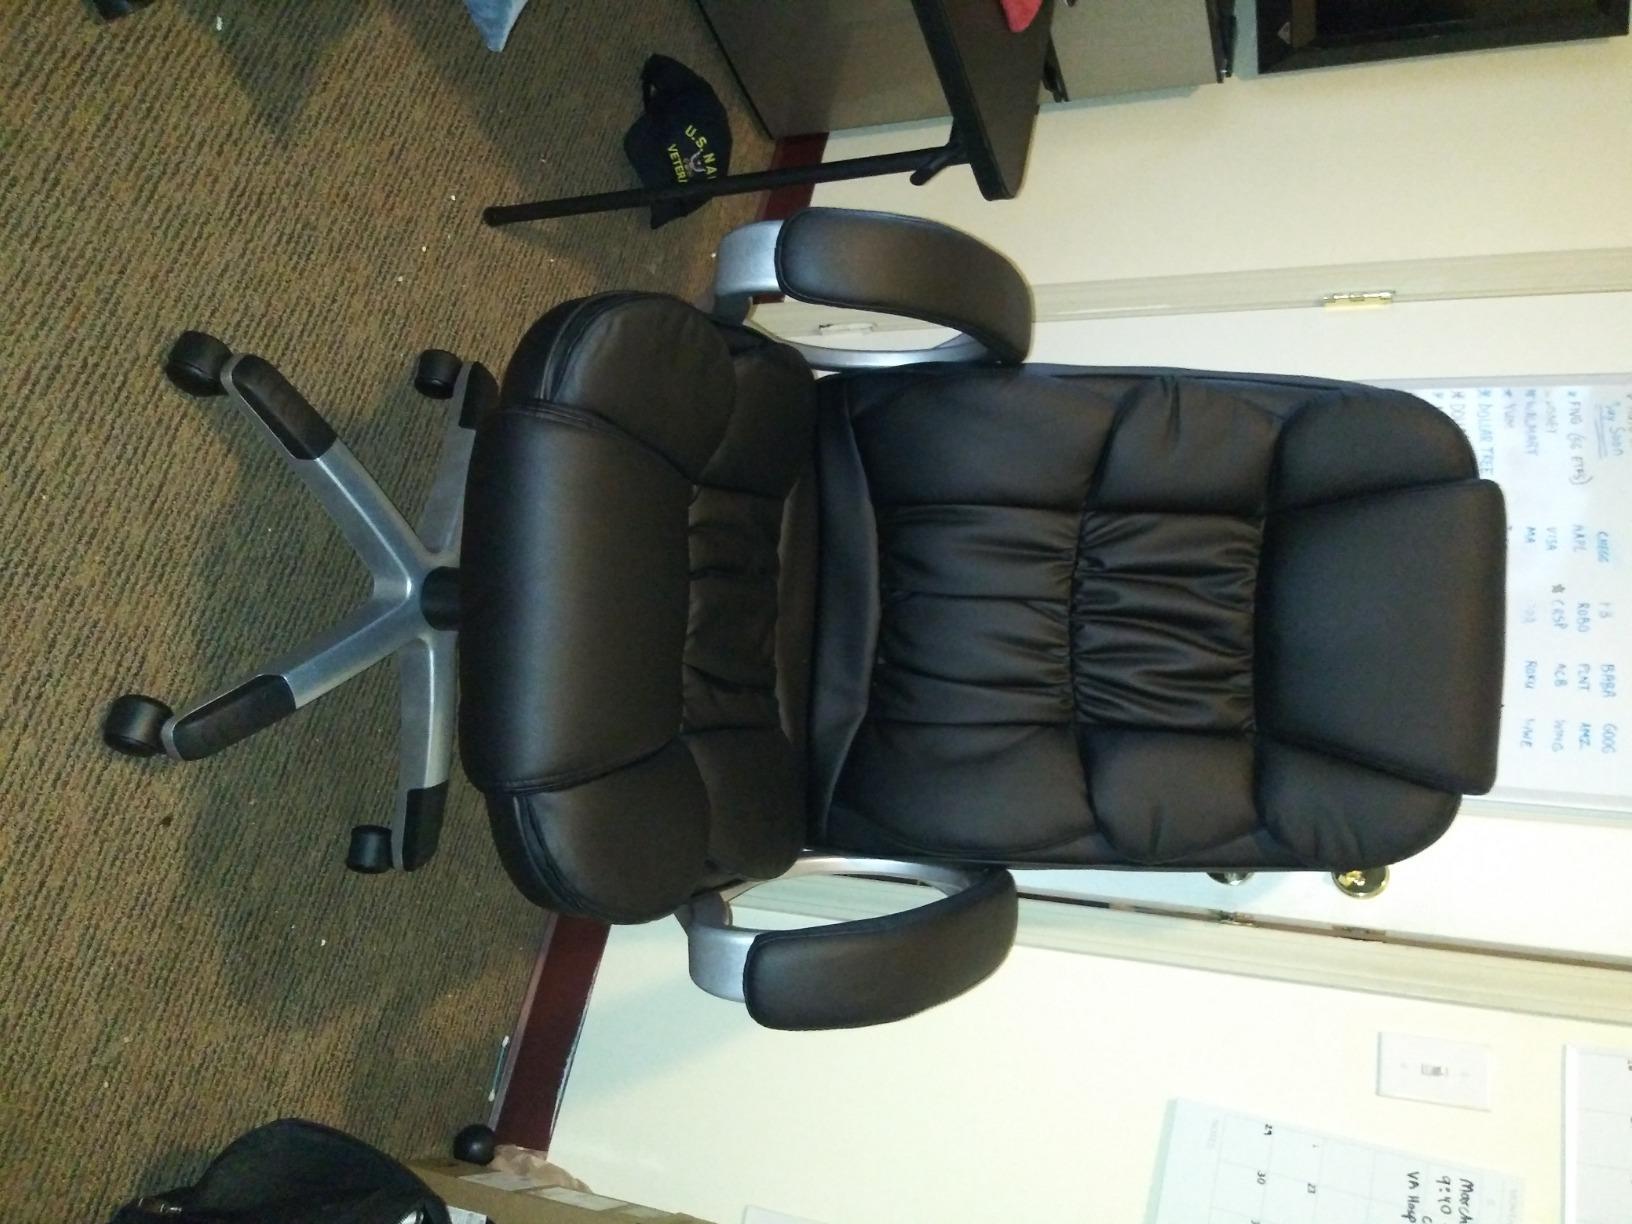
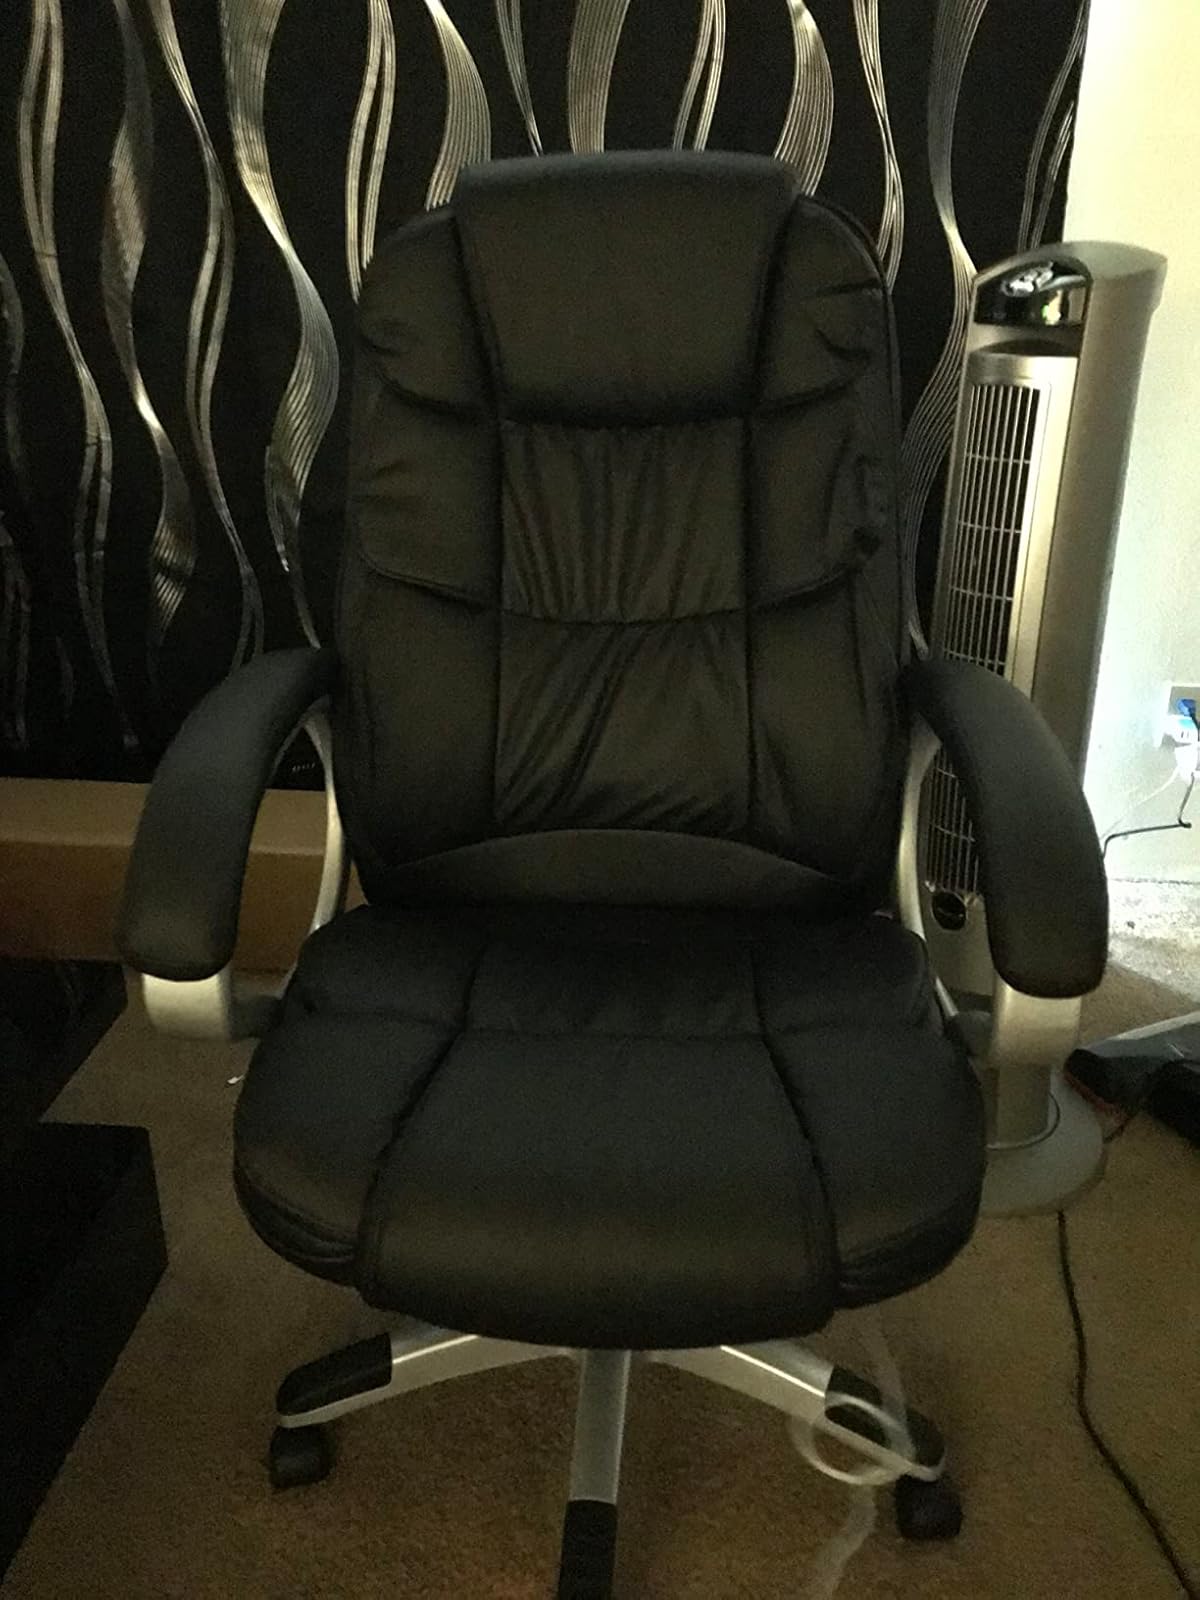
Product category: items_chair
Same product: yes